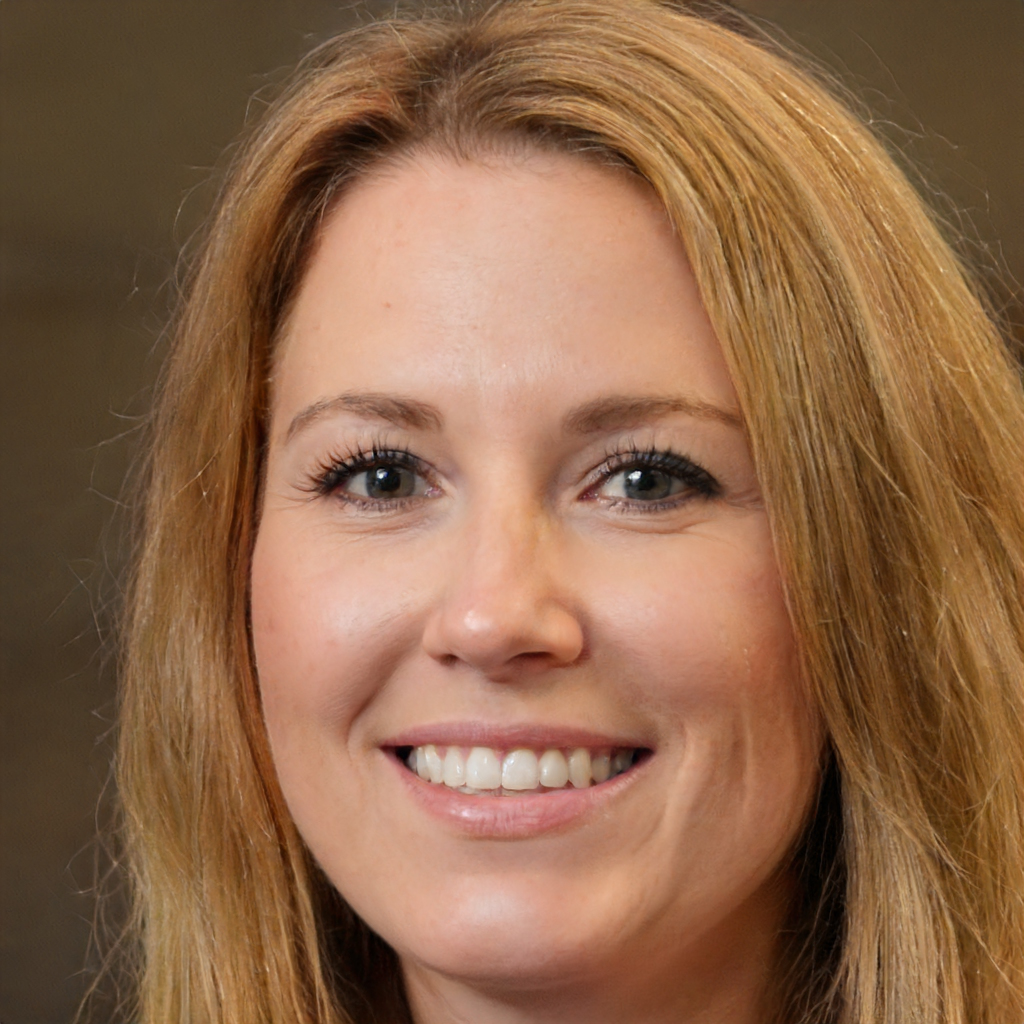
Label: Colored